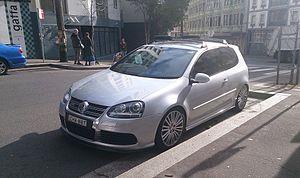
La Volkswagen Golf V est la cinquième version de la Golf. Succédant à la Volkswagen Golf IV, elle est produite de 2004 à 2008. Elle est remplacée par la Golf VI en 2008. Conçue par le designer Murat Günak, elle a été dessinée par Marc Lichte qui dessinera également la Golf VI et la Golf VII.